Herschel Grynszpan

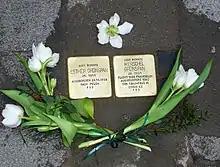
Memorial for Herschel and his sister, Esther, at their last residence in Hanover

Vom Rath's death and the horror of "Kristallnacht" brought Grynszpan international notoriety. Enjoying his celebrity status, he was frequently interviewed in his prison cell and wrote letters to celebrities around the world.